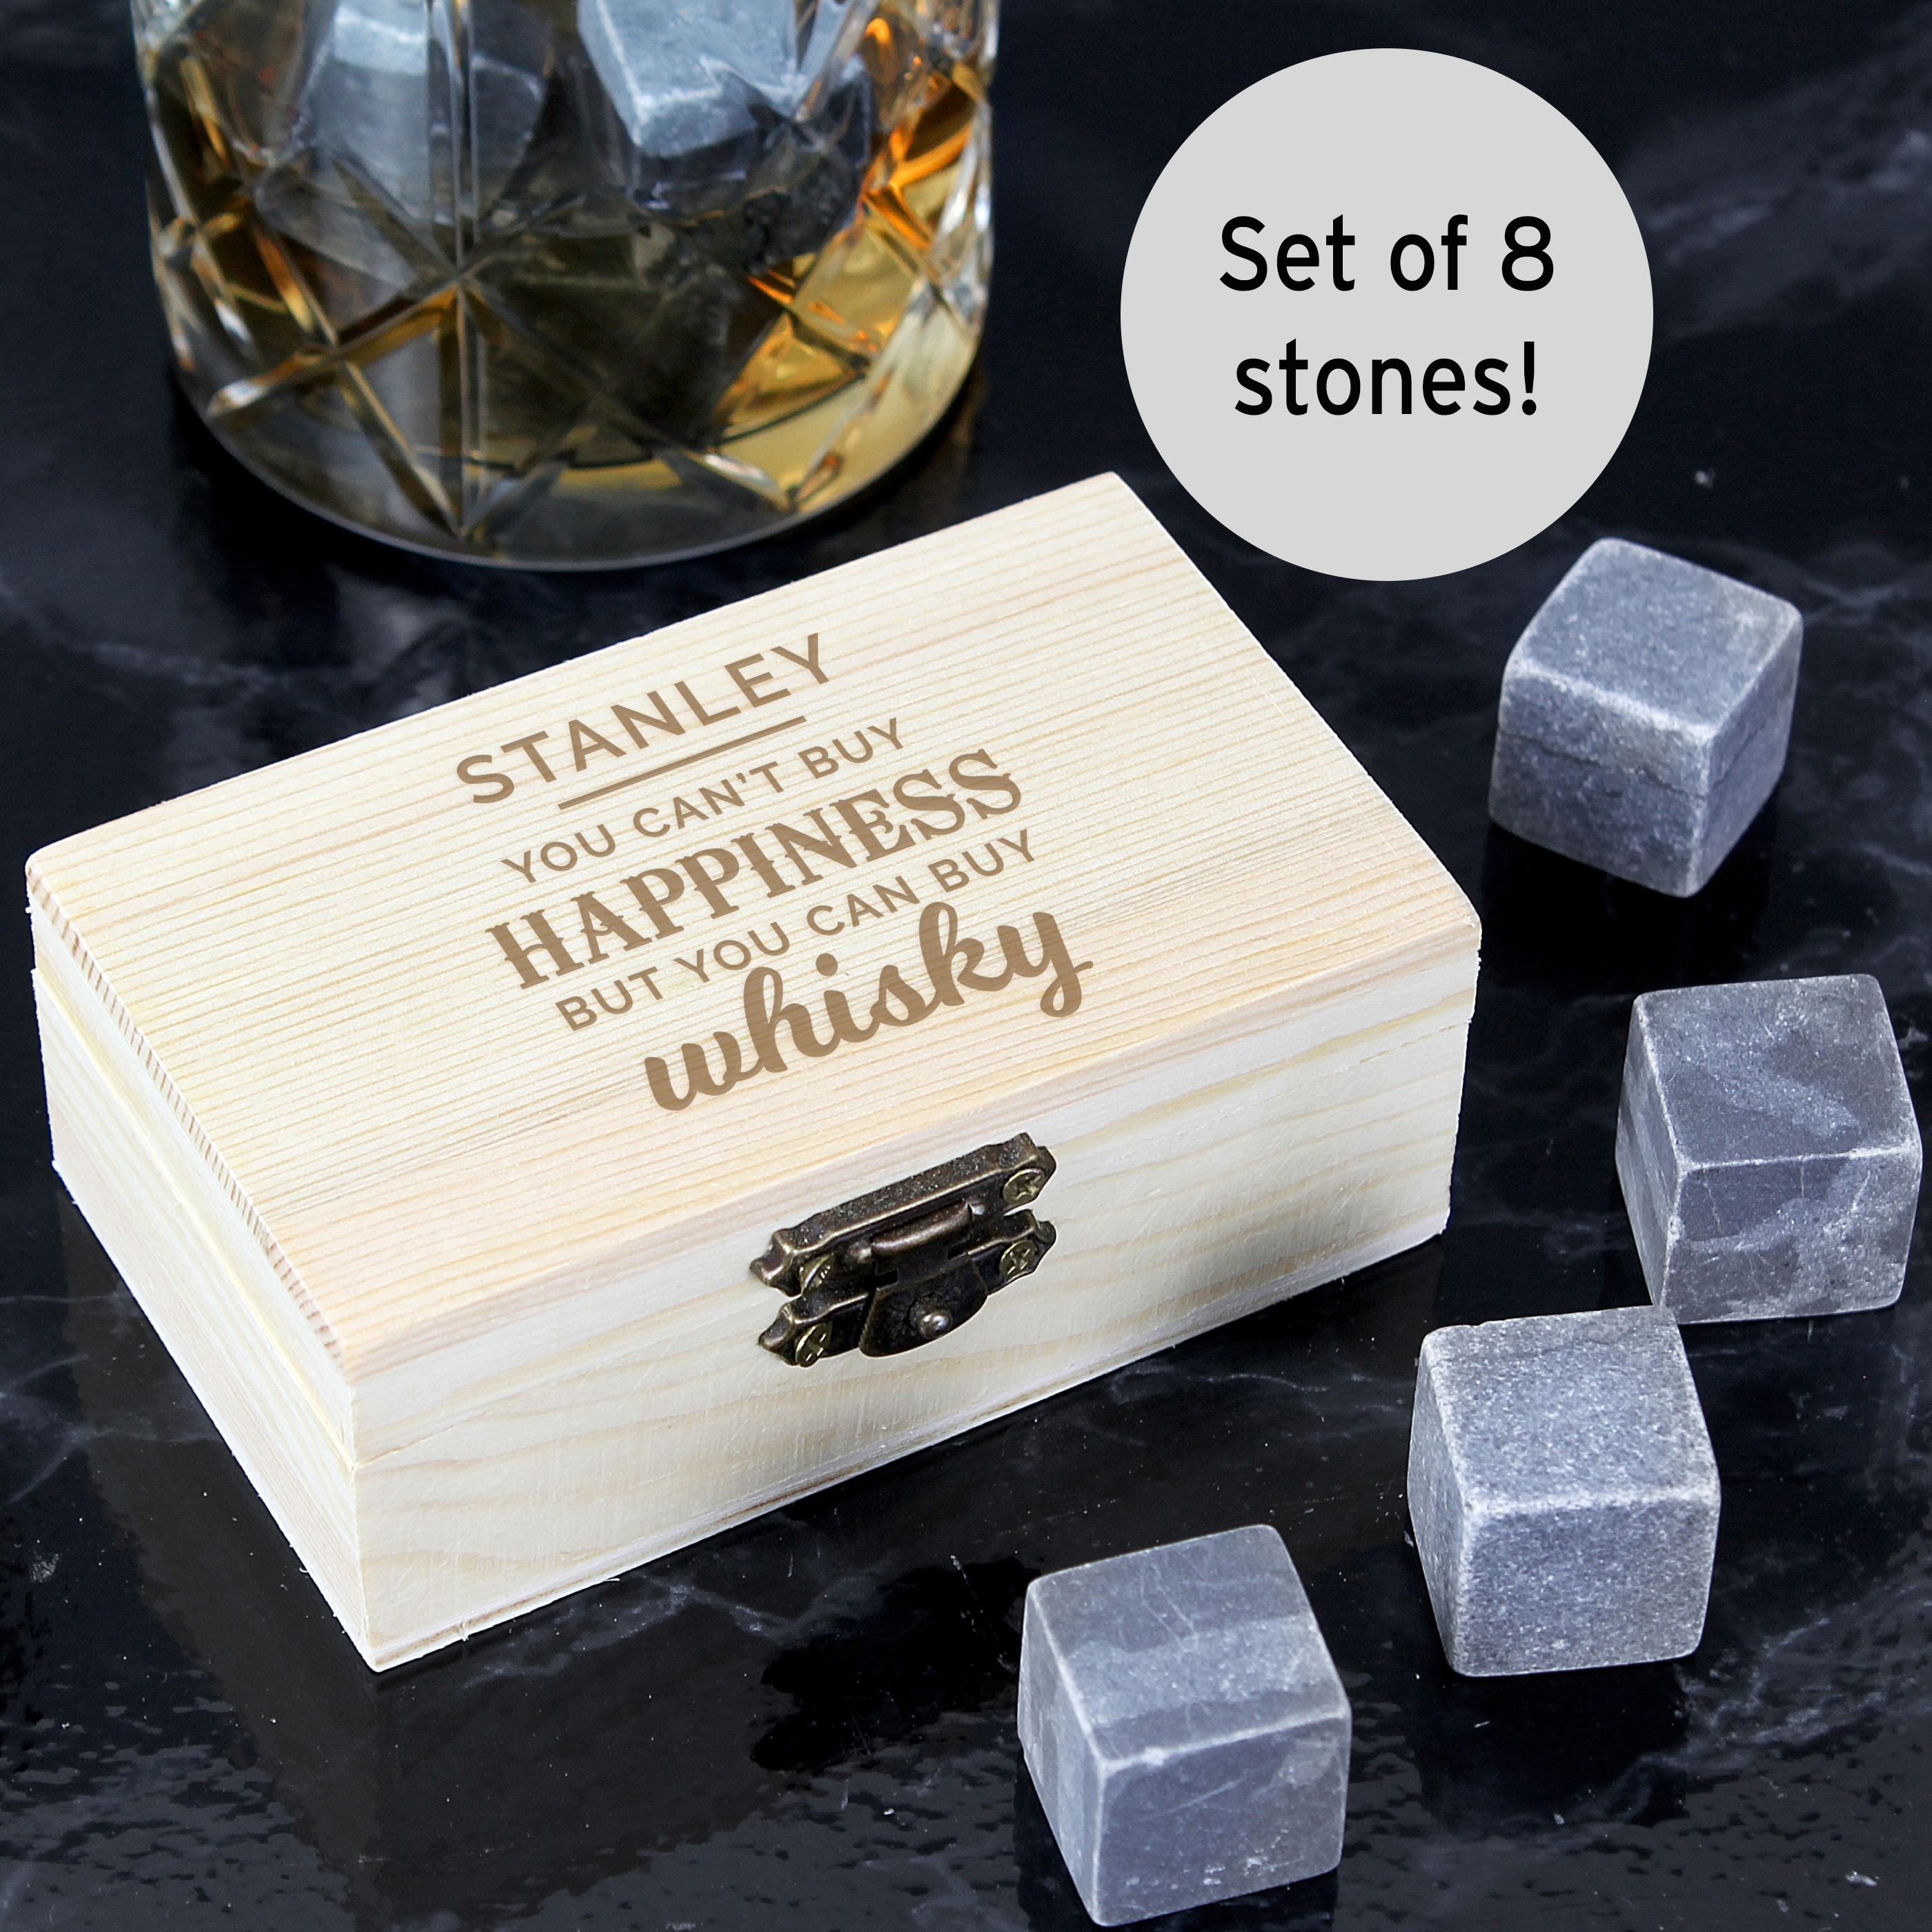
Personalised Happiness Whisky Stones
This personalised Whisky Stones set makes a great gift for any whisky enthusiast. "You can`t buy happiness but you can buy whisky" so why would you want it watered down by Ice! These whisky stones are perfect to eliminate watered down whiskies! These whisky stones are great for cooling drinks down as they stay cooler for longer with better heat retention and can be used for any alcoholic tipple. Personalise this box with the following. Line 1 - (Role or Name) Up to 12 characters (Fixed UPPERCASE) PLEASE NOTE: "You can`t buy happiness, but you can buy whisky" is fixed text and cannot be changed. Neatly presented in a wooden clasp locked box. Suitable for Freezing. Hand wash the stones after use Rounded edges to avoid glass scratches. Perfect for: Birthdays, Father's day, Weddings. Dimensions - Height 3.9 cm, Width 10 cm, Depth 5.8 cm
Brand: PMC
Category: Home & Garden > Kitchen & Dining > Barware > Beverage Chilling Cubes & Sticks